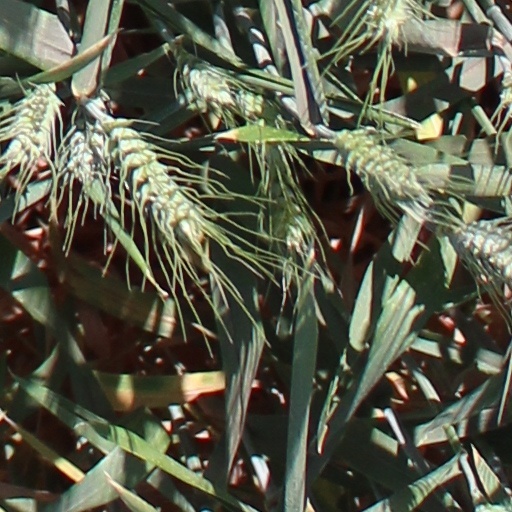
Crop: wheat